Panchanan Karmakar

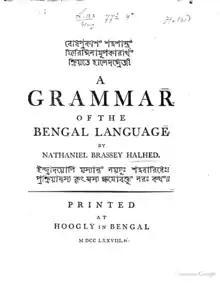
Book cover of "A Grammar of the Bengal Language" (1778) first printed Bengali book using Bengali font.

Karmakar was born in Tribeni. His ancestors were calligraphers; they inscribed names and decorations on copper plates, weapons, metal pots, etc. One of Panchanan Karmakar’s ancestors was known for carving designs on swords, shields and armours for one of the nawabs of Bengal, Alivardi Khan. He received the title of "Mullick".